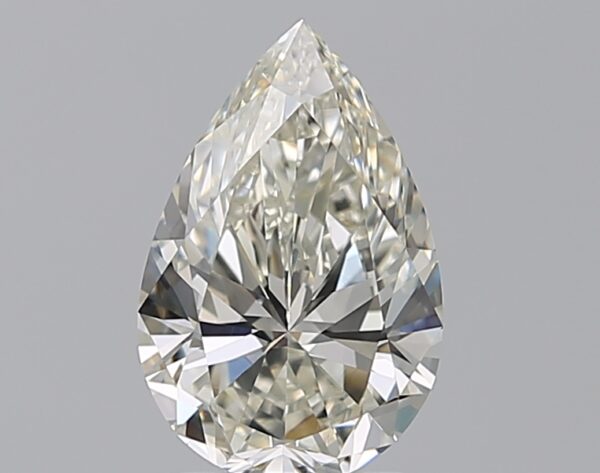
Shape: pear
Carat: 1.79
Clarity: VS2
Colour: J
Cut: EX
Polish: EX
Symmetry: EX
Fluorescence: F
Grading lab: GIA
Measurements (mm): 10.41 x 6.83 x 4.14